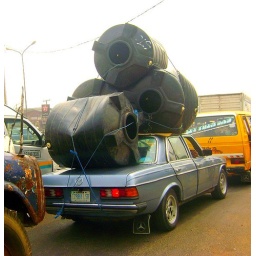
A Mercedes Benz car saddled with heavy plastic water tank s in traffic at Ojota, Lagos Nigeria.